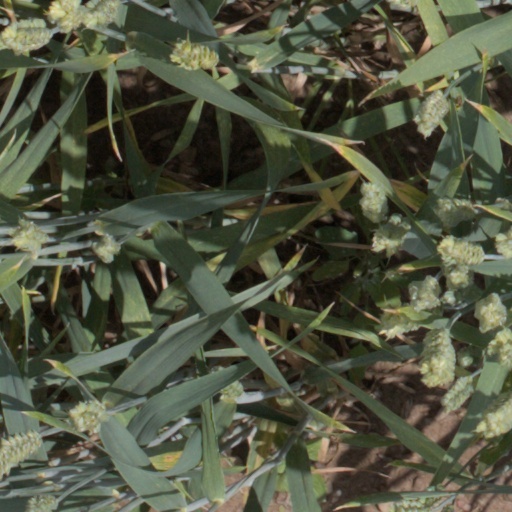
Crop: wheat